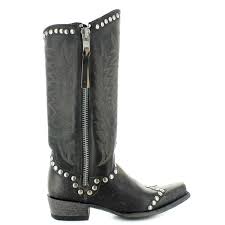
Waste category: shoes